Scientific racism

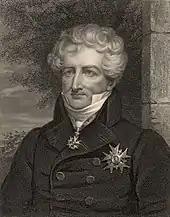

The French naturalist Georges-Louis Leclerc, Comte de Buffon (1707–1788) and the German anatomist Johann Blumenbach (1752–1840) were proponents of monogenism, the concept that all races have a single origin. Buffon and Blumenbach believed a "degeneration theory" of the origins of racial difference. Both asserted that Adam and Eve were white, and that other races came about by degeneration owing to environmental factors, such as climate, disease, and diet. According to this model, Negroid pigmentation arose because of the heat of the tropical sun; that cold wind caused the tawny colour of the Eskimos; and that the Chinese had fairer skins than the Tartars, because the former kept mostly in towns, and were protected from environmental factors. Environmental factors, poverty, and hybridization could make races "degenerate", and differentiate them from the original white race by a process of "raciation". Interestingly, both Buffon and Blumenbach believed that the degeneration could be reversed if proper environmental control was taken, and that all contemporary forms of man could revert to the original white race.